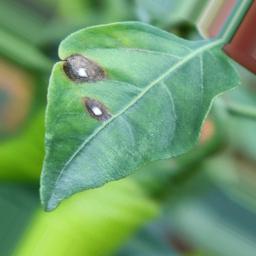
Label: cercospora